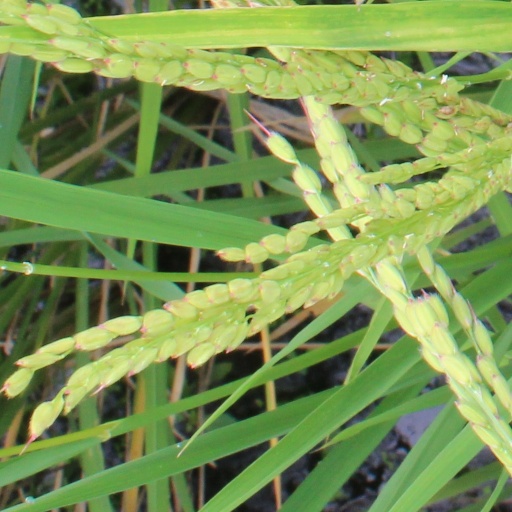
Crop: rice